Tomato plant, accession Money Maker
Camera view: horizontal (90 deg, fisheye); turntable rotation: 60 degrees
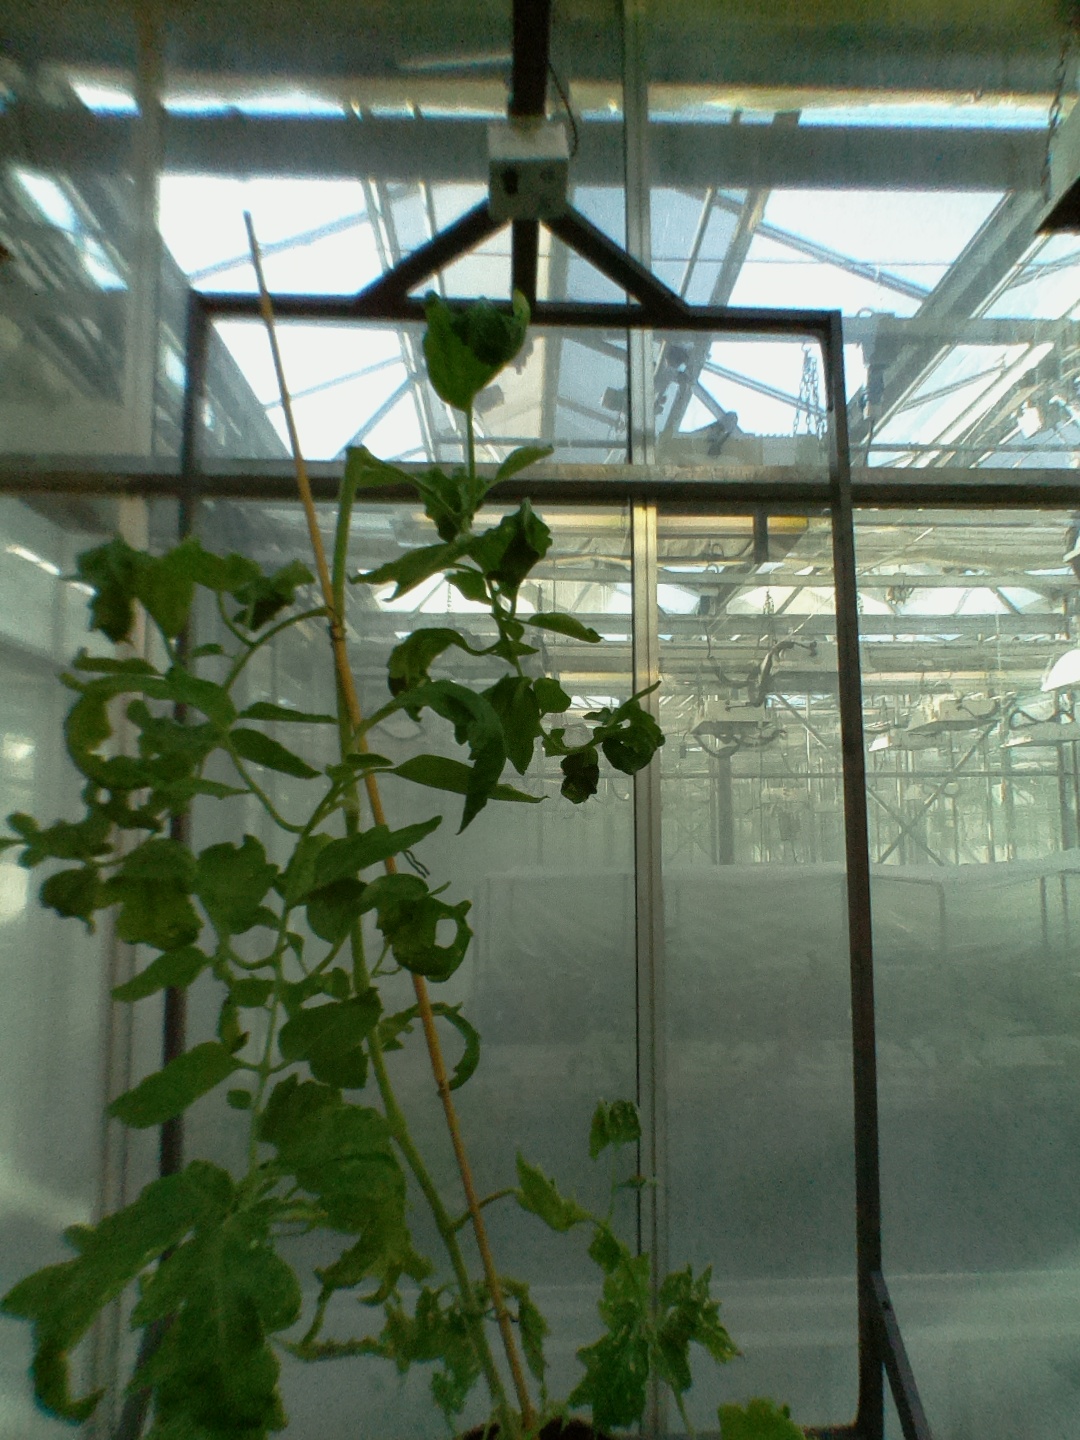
BBCH growth stage 52: 2 inflorescences visible